Legal Entanglement

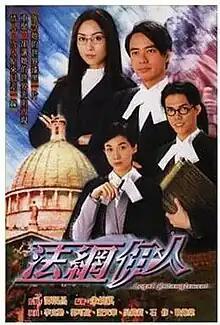
Official poster

Legal Entanglement is a 2002 Hong Kong legal drama television series produced by TVB and starring Hacken Lee, Kenix Kwok, Michael Tse and Elaine Ng.